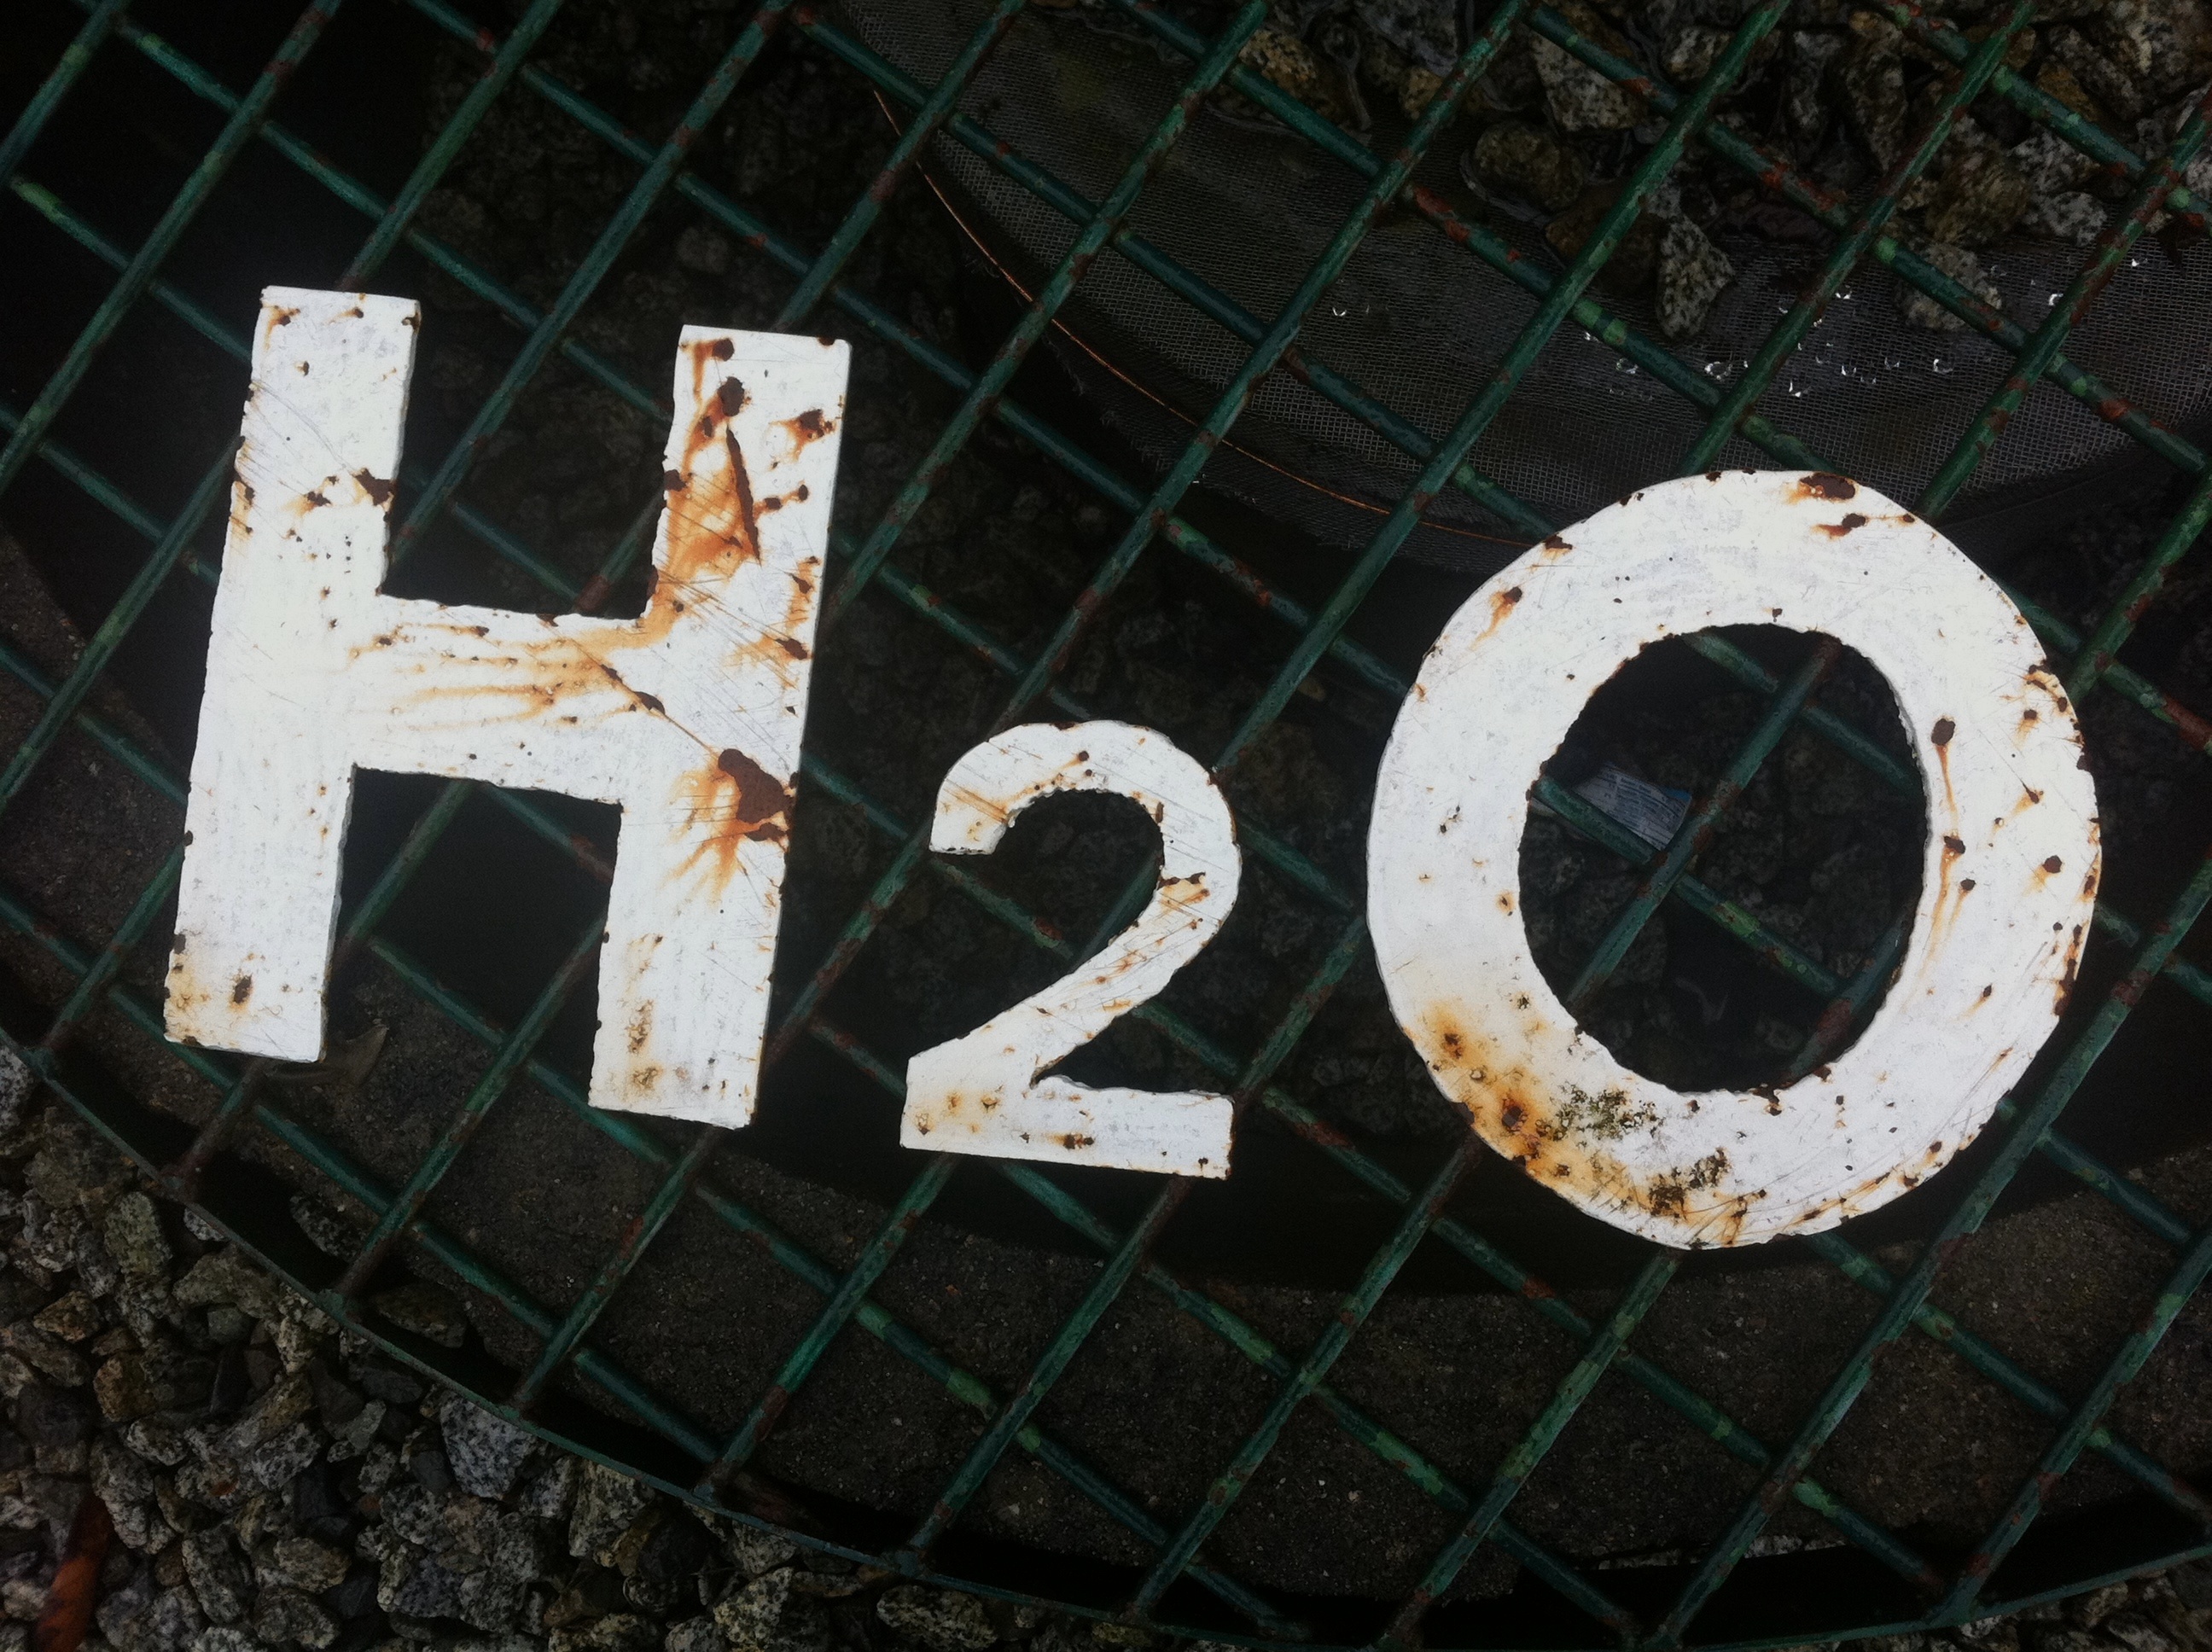
wood, number